Don Harvey (bishop)

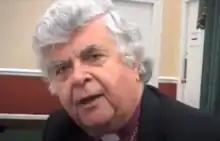

Donald Frederick Harvey (born 13 September 1939) is a Canadian Anglican bishop. He was the Moderator Bishop and director of the Anglican Network in Canada, a founding diocese of the Anglican Church in North America, from 2009 to 2014, and the Director of Anglican Essentials Canada. He was previously the Bishop of Eastern Newfoundland and Labrador in the Anglican Church of Canada from 1993 to 2004.